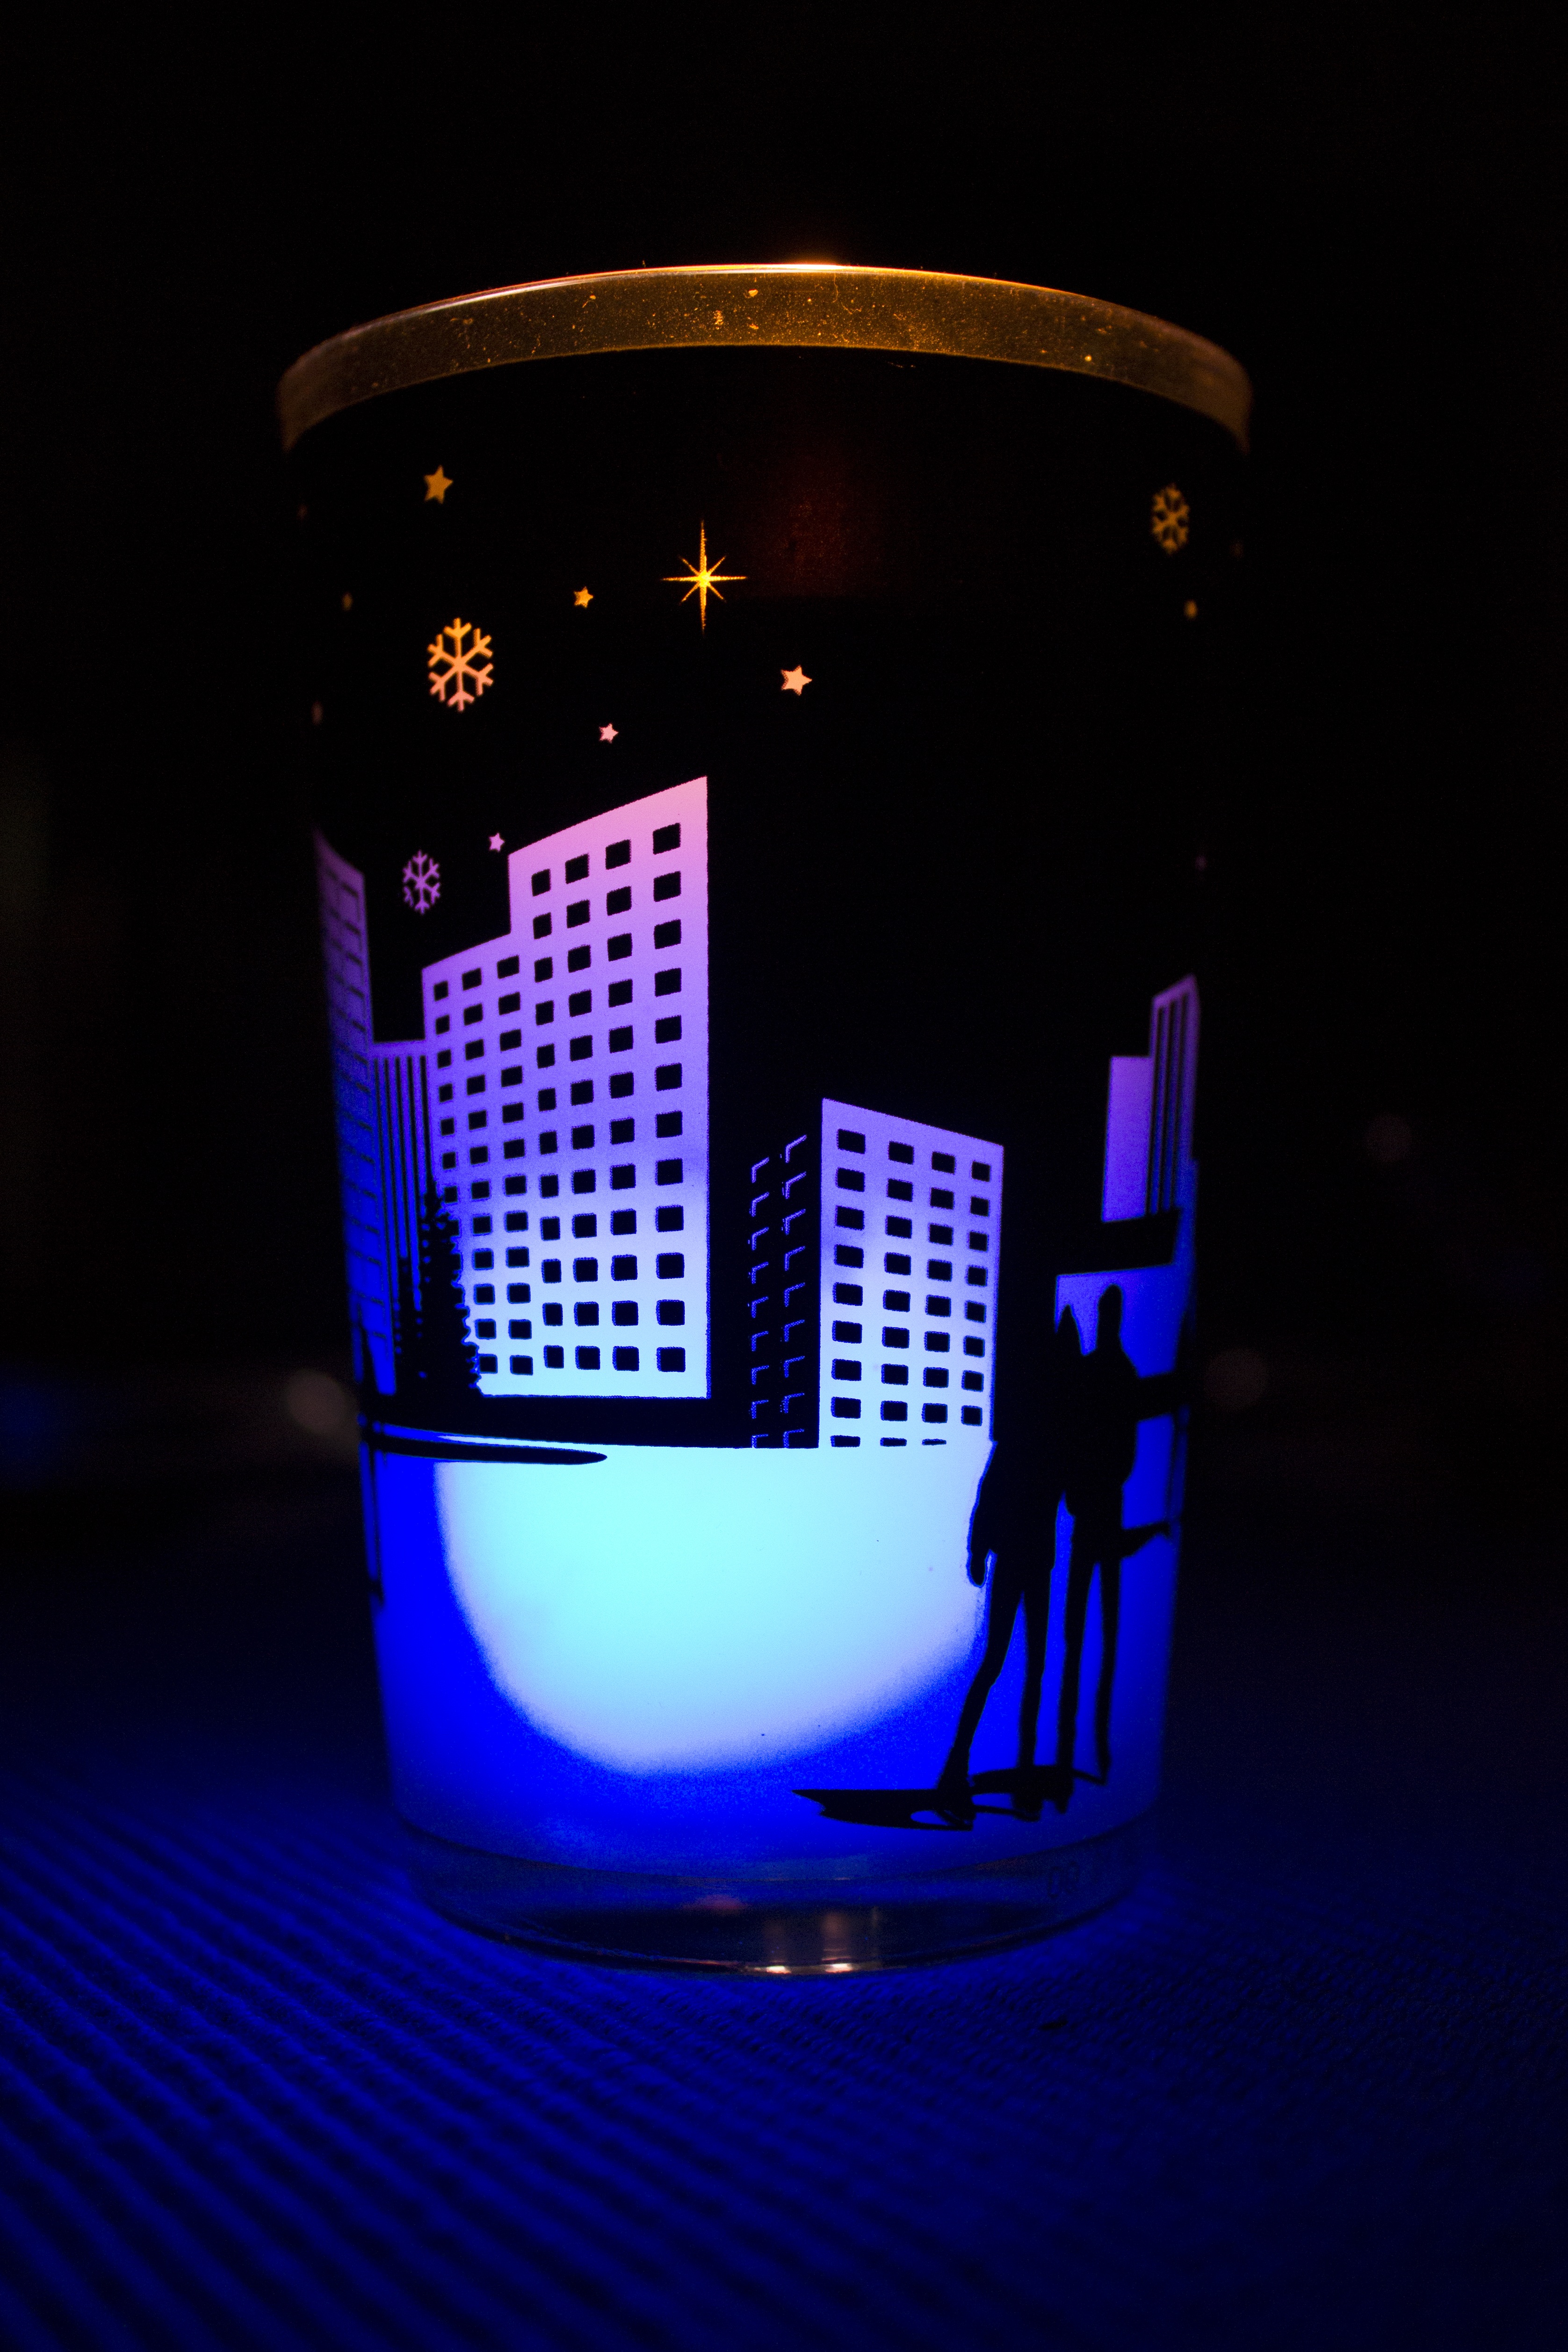
light, glowing, night, dark, decoration, color, romantic, darkness, blue, candle, lighting, shape, candlelight, harmony, spirituality